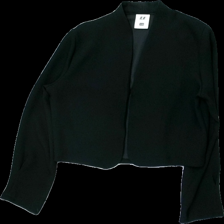
View: front
Type: Cardigan
Category: Ladies
Brand: Not in the list
Brand text on label: EF
Colors: Black
Material: 100% polyester
Cut: Regular
Size: 36
Season: All
Damage location: bottom right
Damage 2 location: bottom center
Price range: <50
Recommended usage: Export
Description: svart kofta, smulig?
Comment: smulig?